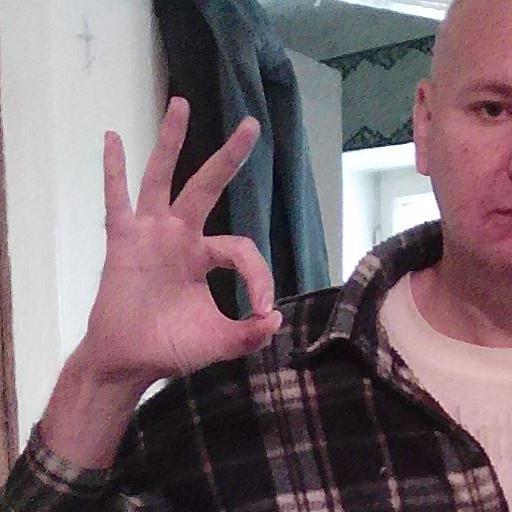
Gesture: ok